Prabodh Chandra Bagchi

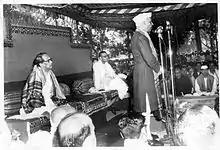
Pandit Nehru speaking at the convocation at the Visva Bharati. Dr PC Bagchi, Vice-Chancellor is seated in the left lower side of the picture.

Despite his brief term in his office, he proved to be an able administrator. The all round growth of Visva Bharati in keeping with the ideals of its founder, the great poet Rabindranath Tagore became his main thrust. He expanded spheres of activities in all the departments and introduced the three years' degree course in the graduation level with many other related changes in the curricula.